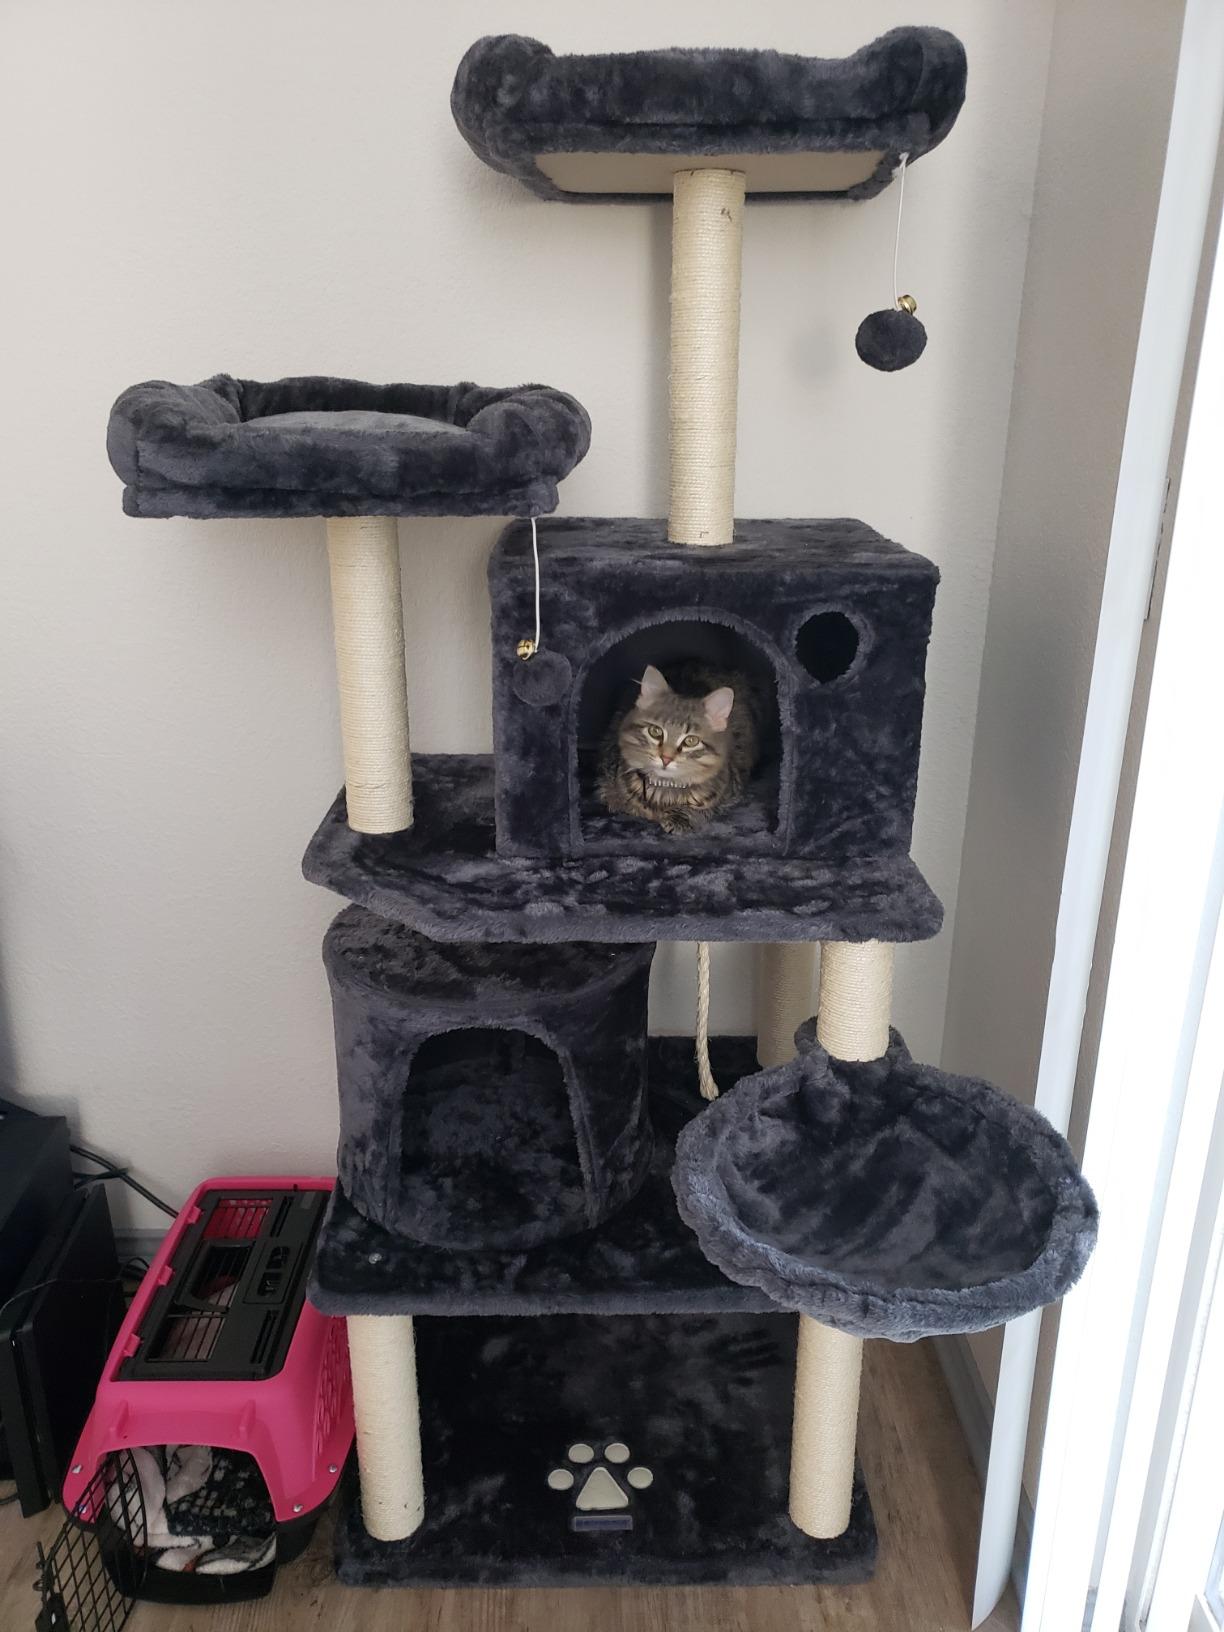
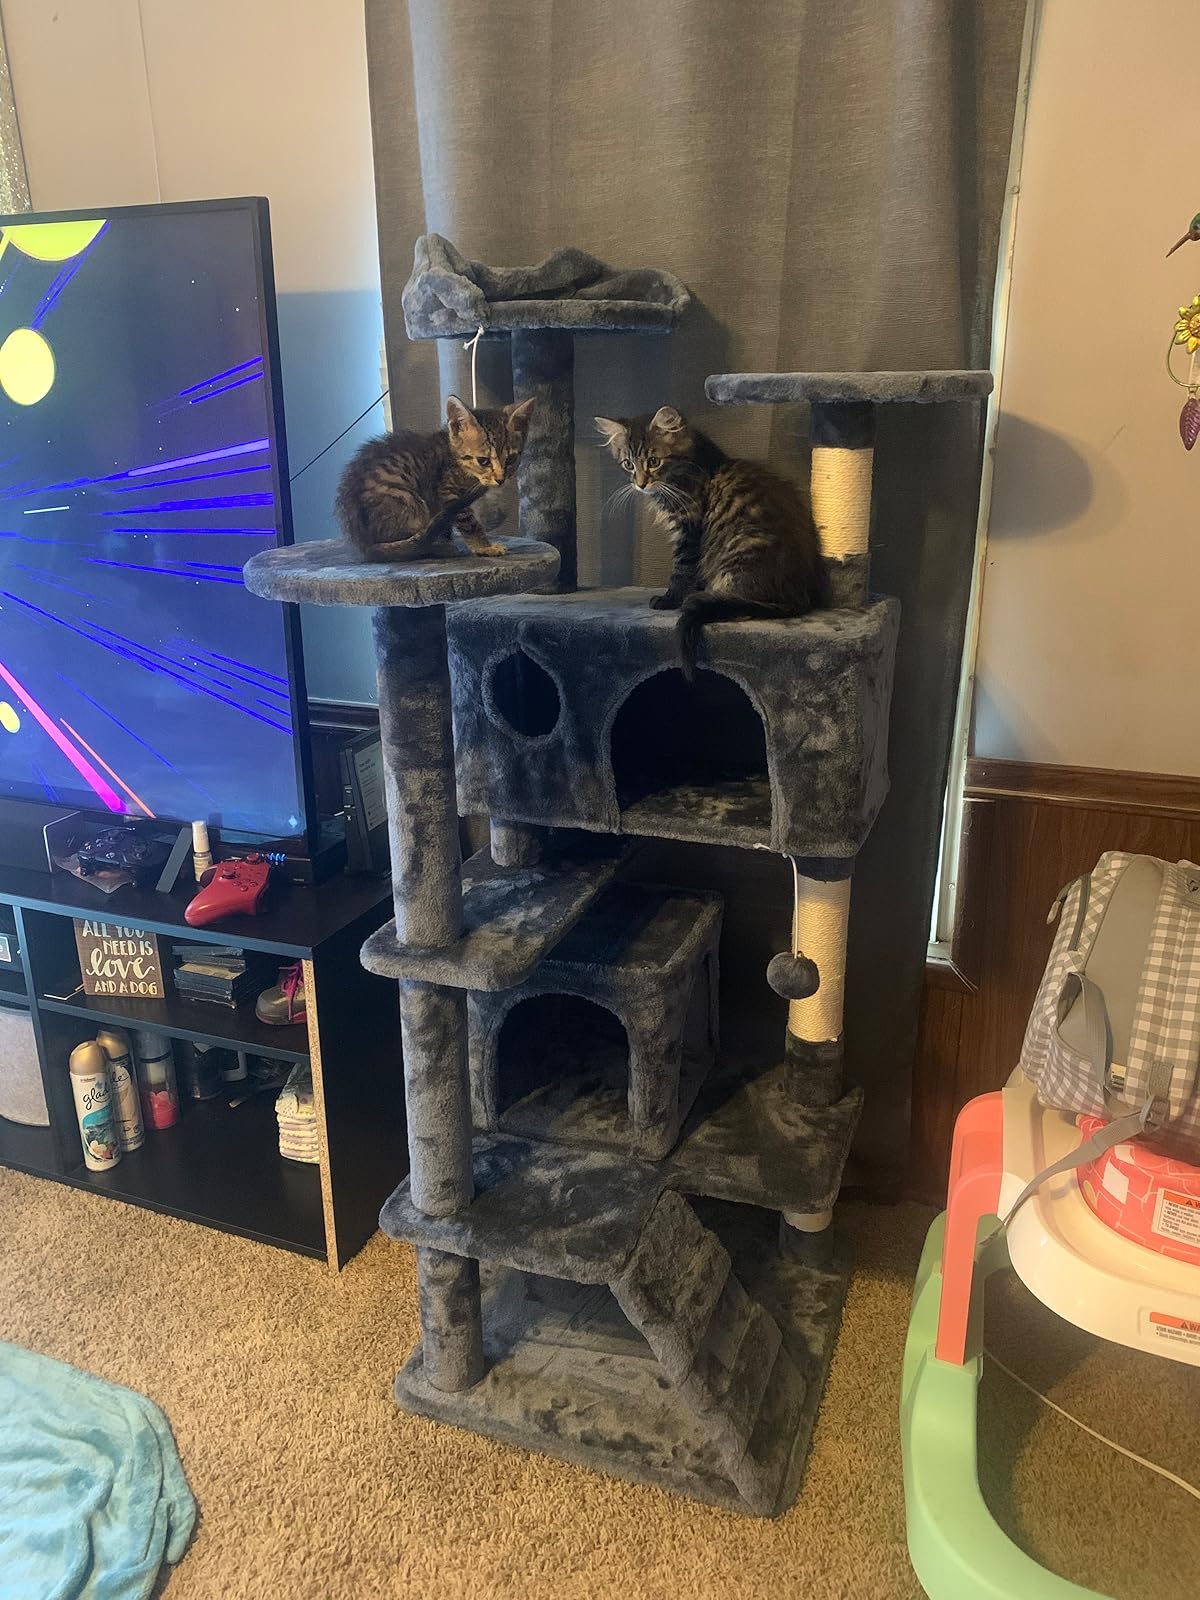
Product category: items_cat tree
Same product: no